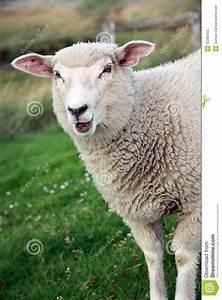
sheep